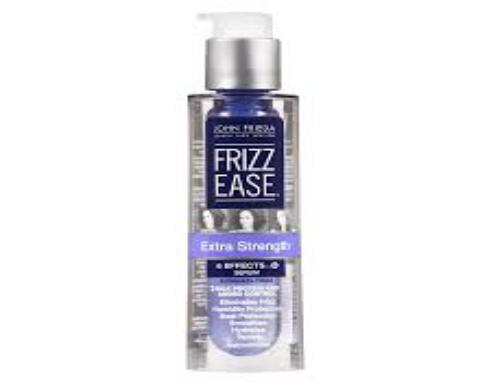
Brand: Frizz-Ease
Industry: Necessities